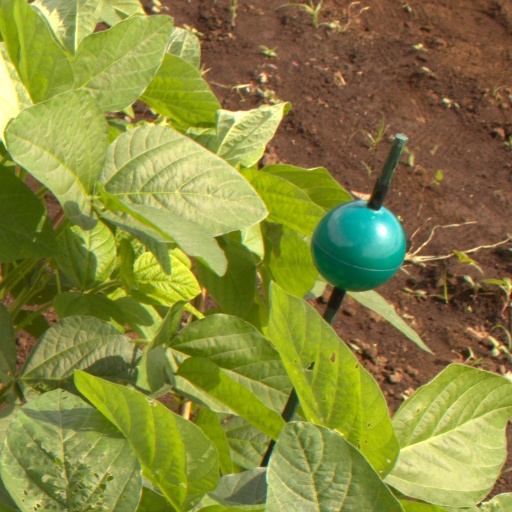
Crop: soybean